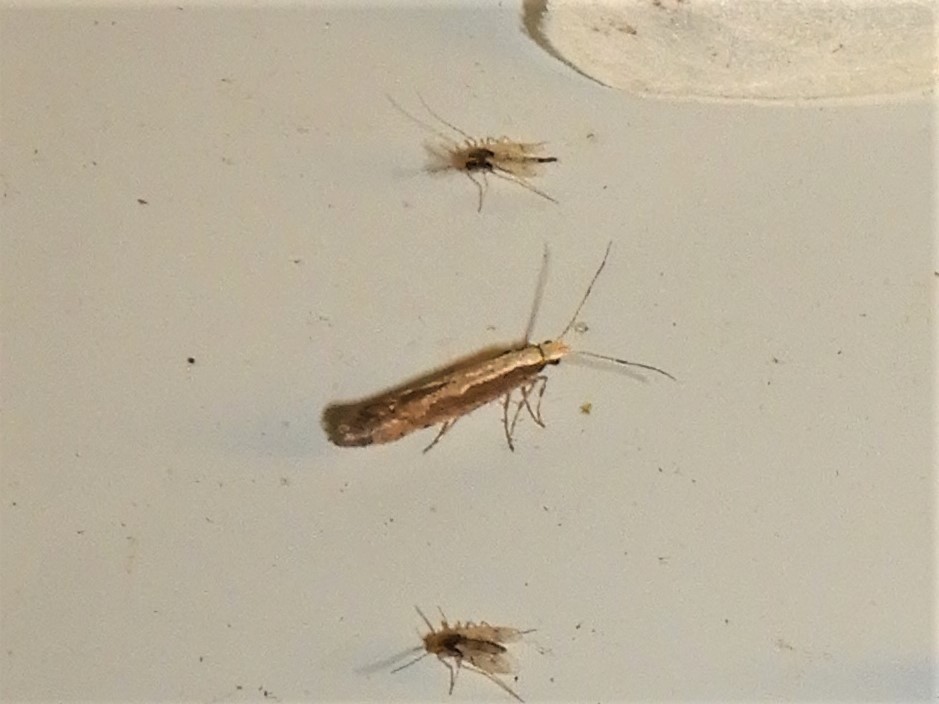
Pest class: diamondback_moth